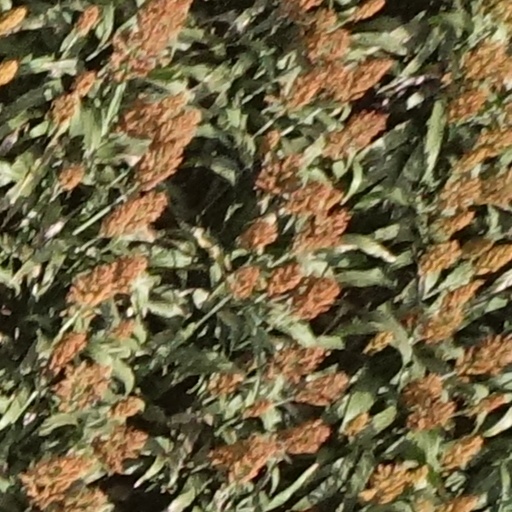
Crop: sorghum